Crimean War

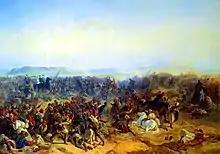
General Bebutashvili defeated the Ottomans at the Battle of Kurekdere.

Winter weather and a deteriorating supply of troops and materiel on both sides led to a halt in ground operations. Sevastopol remained invested by the allies, whose armies were hemmed in by the Imperial Russian Army in the interior. On 14 November, the "Balaklava Storm", a major weather event, sank 30 allied transport ships, including , which was carrying a cargo of winter clothing.